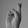
ASL letter: R